Describe the emotion expressed in this image:  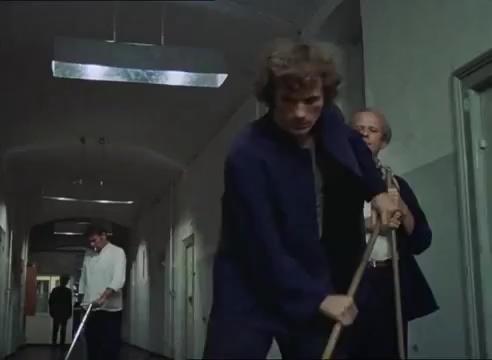
This person displays Pain, valence and arousal with low intensity.